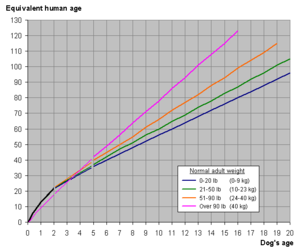
Le vieillissement chez le chien traite sous le rapport médical et clinique, de l'impact du vieillissement chez le chien domestique, ainsi que des questions découlant et l'espérance de vie.